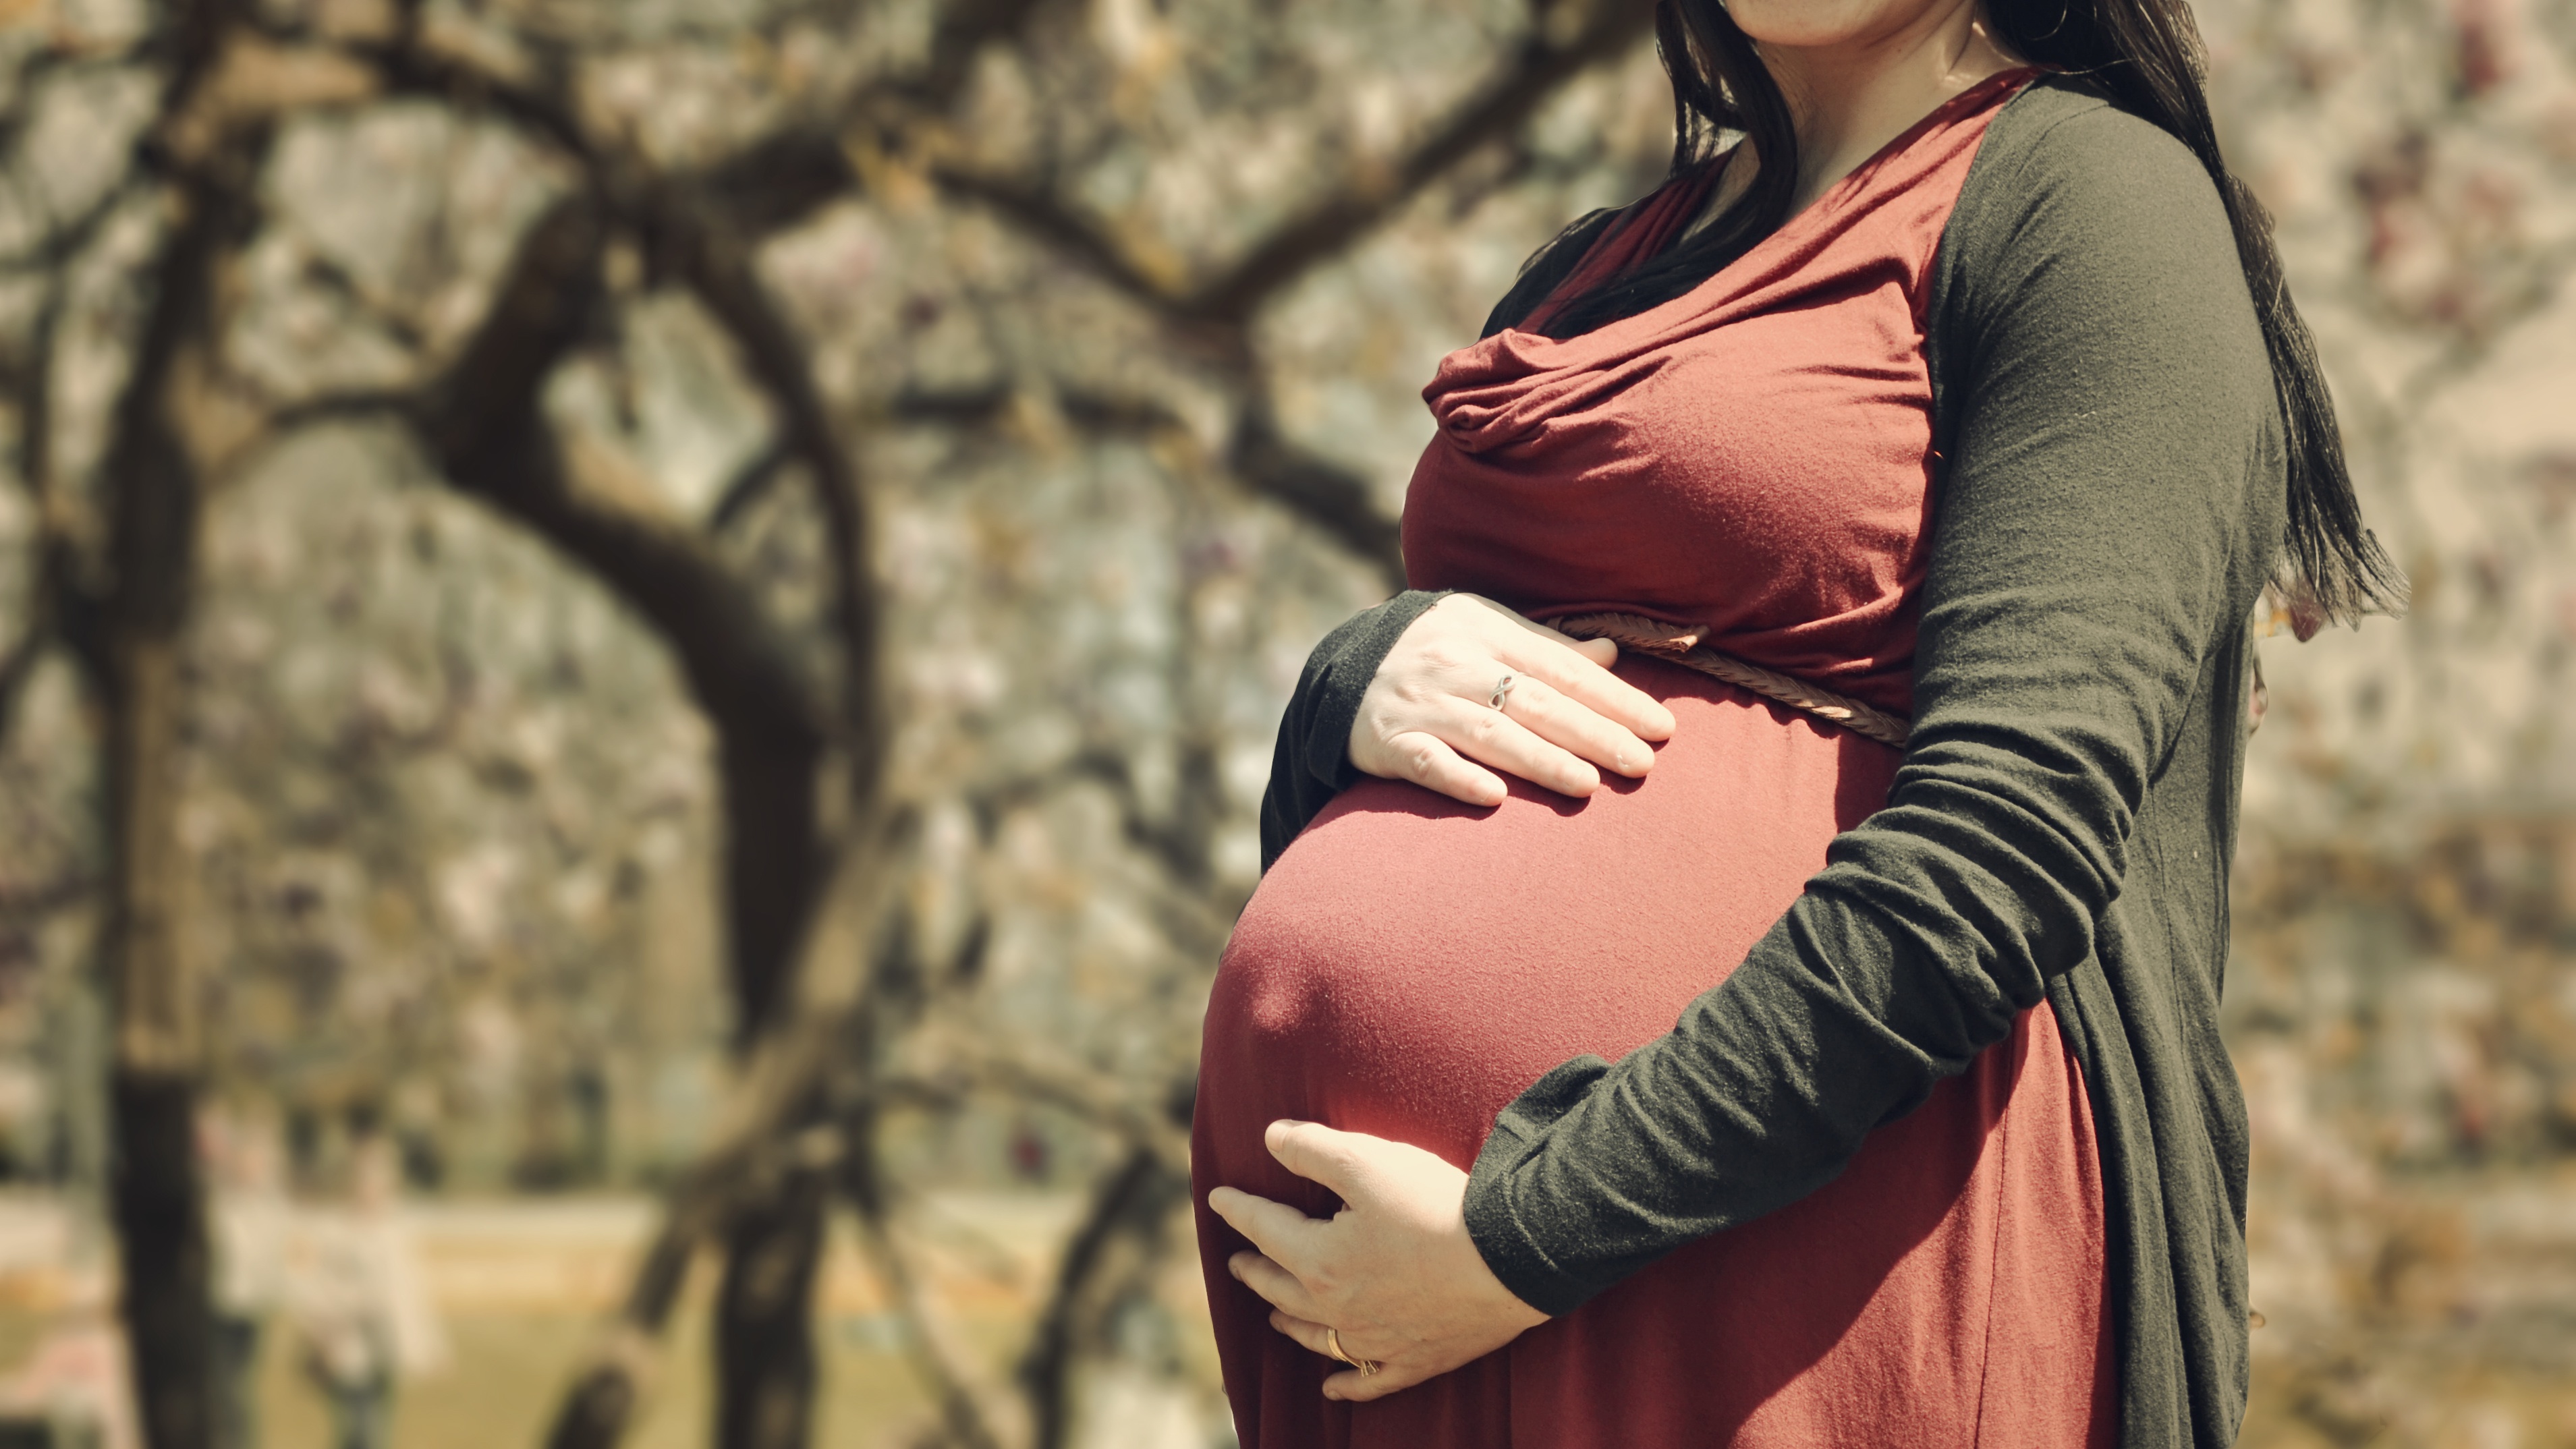
person, girl, woman, photography, portrait, model, spring, romance, fashion, motherhood, mother, photograph, pregnant, beauty, interaction, photo shoot, portrait photography